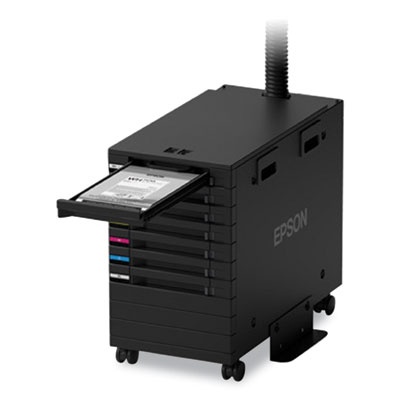
Epson® C13S210111 SureColor F3070 Replacement Air Filter
Reduces downtime for fast, cost-effective print production. Optimize workflow efficiency and print quality. Easy to install and use. Accessory Type: Printer Air Filter; For Use With: Epson® SureColor F3070. Global Product Type Printer Air Filters Accessory Type Printer Air Filter For Use With Epson® SureColor F3070 Product Biodegradability Indicator N Product Biodegradability in Days 0 Product Compostability Indicator N Pre-Consumer Recycled Content Percent 0% Post-Consumer Recycled Content Percent 0% Total Recycled Content Percent 0%
Brand: Epson
Category: Electronics > Print, Copy, Scan & Fax > Printer, Copier & Fax Machine Accessories > Printer Consumables > Printer Filters